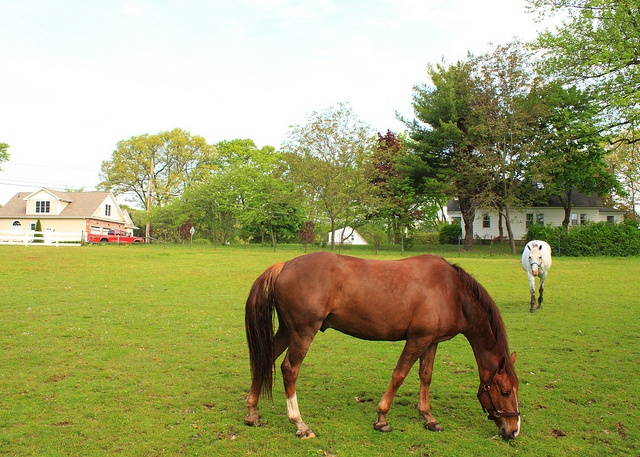
a horse in a field of grass with trees in the background
Two horses on a big area of open grass.
A brown and white horse grazing in a field.
Horses graze in a green field by a house
One brown and one white horse walking around on a ranch.